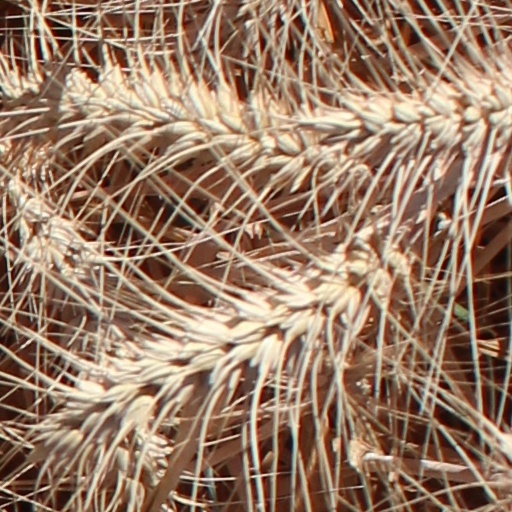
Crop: wheat